The Clouded Yellow

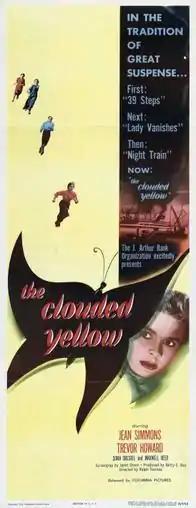

The Clouded Yellow is a 1950 British mystery film directed by Ralph Thomas and produced by Betty E. Box for Carillon Films. It stars Jean Simmons and Trevor Howard. A dismissed secret service agent falls in love with a disturbed young woman who is wrongly accused of murder and the two go on the run, pursued by the police, the secret service, and the real murderer.